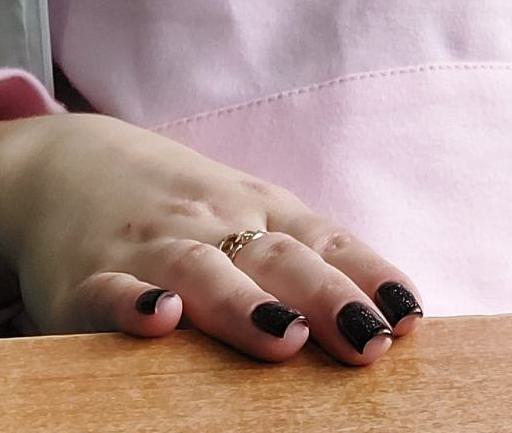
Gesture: no_gesture